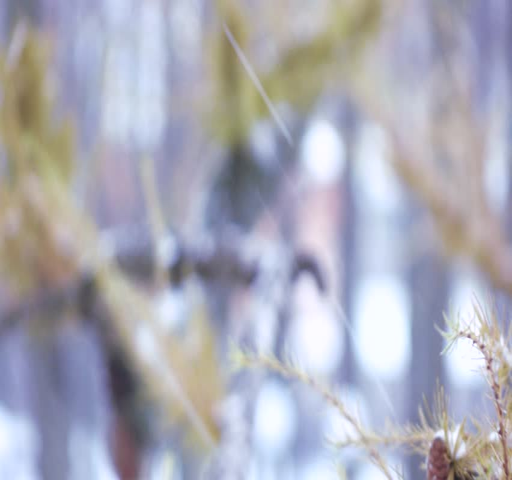
going snow and a branch of a coniferous tree